Lameness (equine)

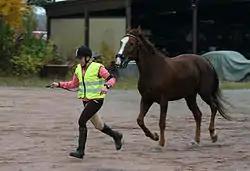
Horses are usually trotted on a straight line to evaluate lameness.

The horse is evaluated in motion, usually at the walk and trot, but occasionally also in the canter. The walk is often the best gait to evaluate foot placement. The trot is generally the best gait to localize the lameness to a particular leg, because it is a symmetrical gait where the front half of the horse and the back half move in unison. The canter may also be used for lameness evaluation. Resistance to picking up the canter or to engage the hind end can suggest pain in the sacro-iliac joint, pelvis, or hind leg.